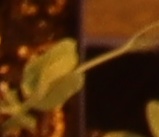
Label: Field Pea